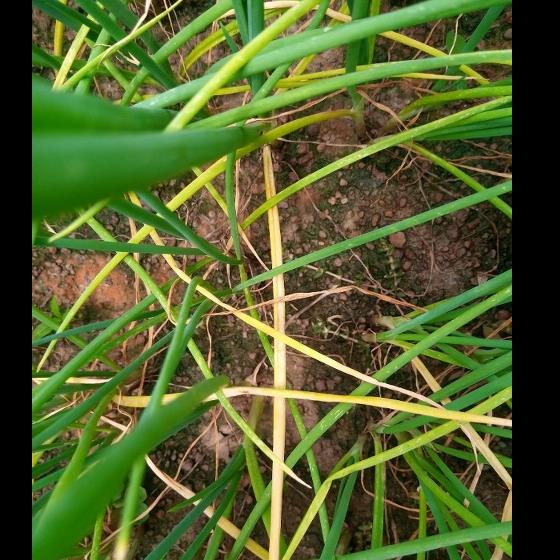
Crop: Onion
Condition: fusarium-d